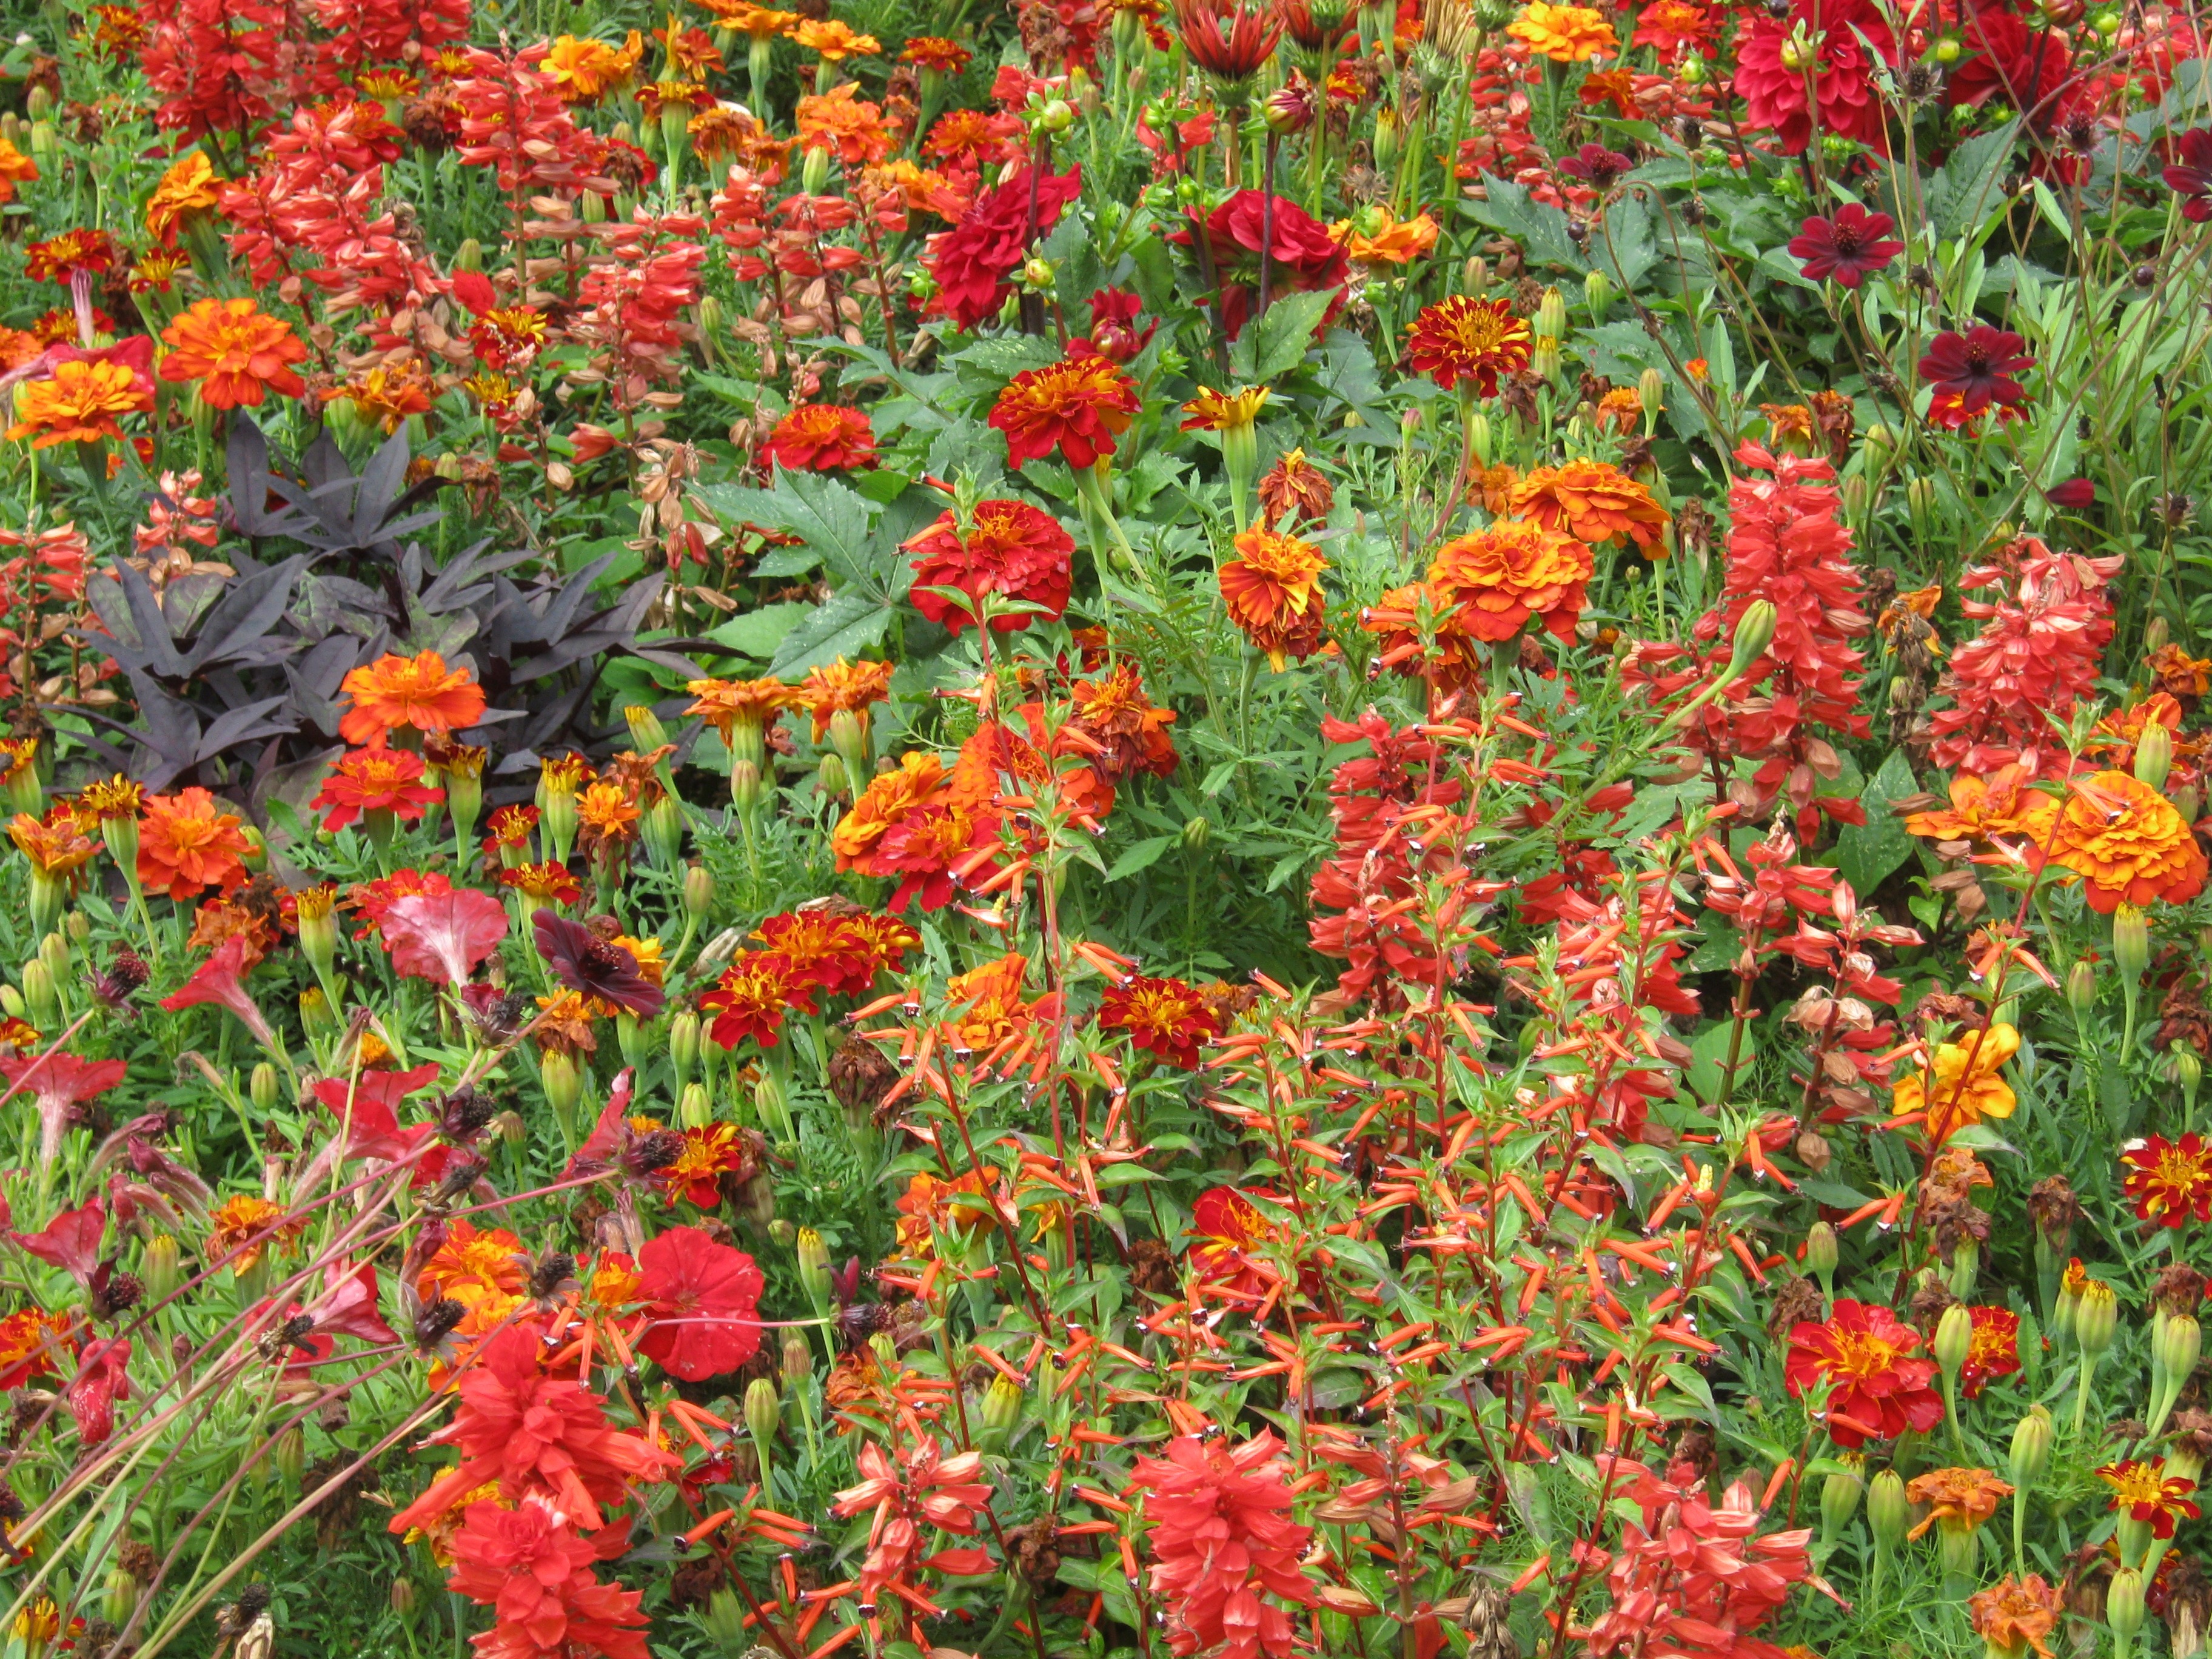
plant, flower, decoration, orange, red, herb, color, colorful, yellow, garden, wildflower, flowers, bed, decorative, shrub, bright, flower meadow, zinnia, noble, bl tenmeer, flowering plant, discounts, german federal horticultural show, annual plant, land plant, garden exhibition, castilleja